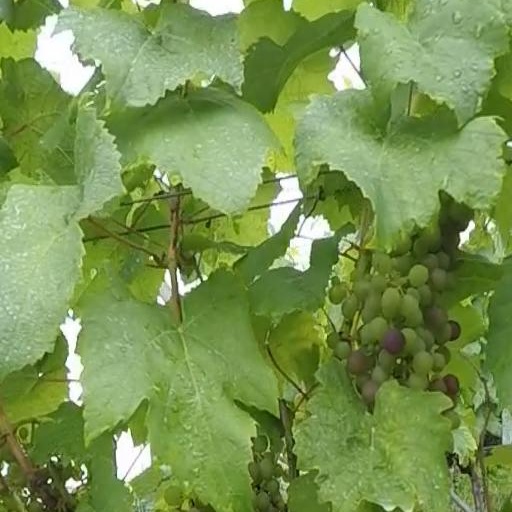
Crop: grape